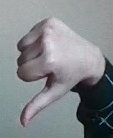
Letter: waw